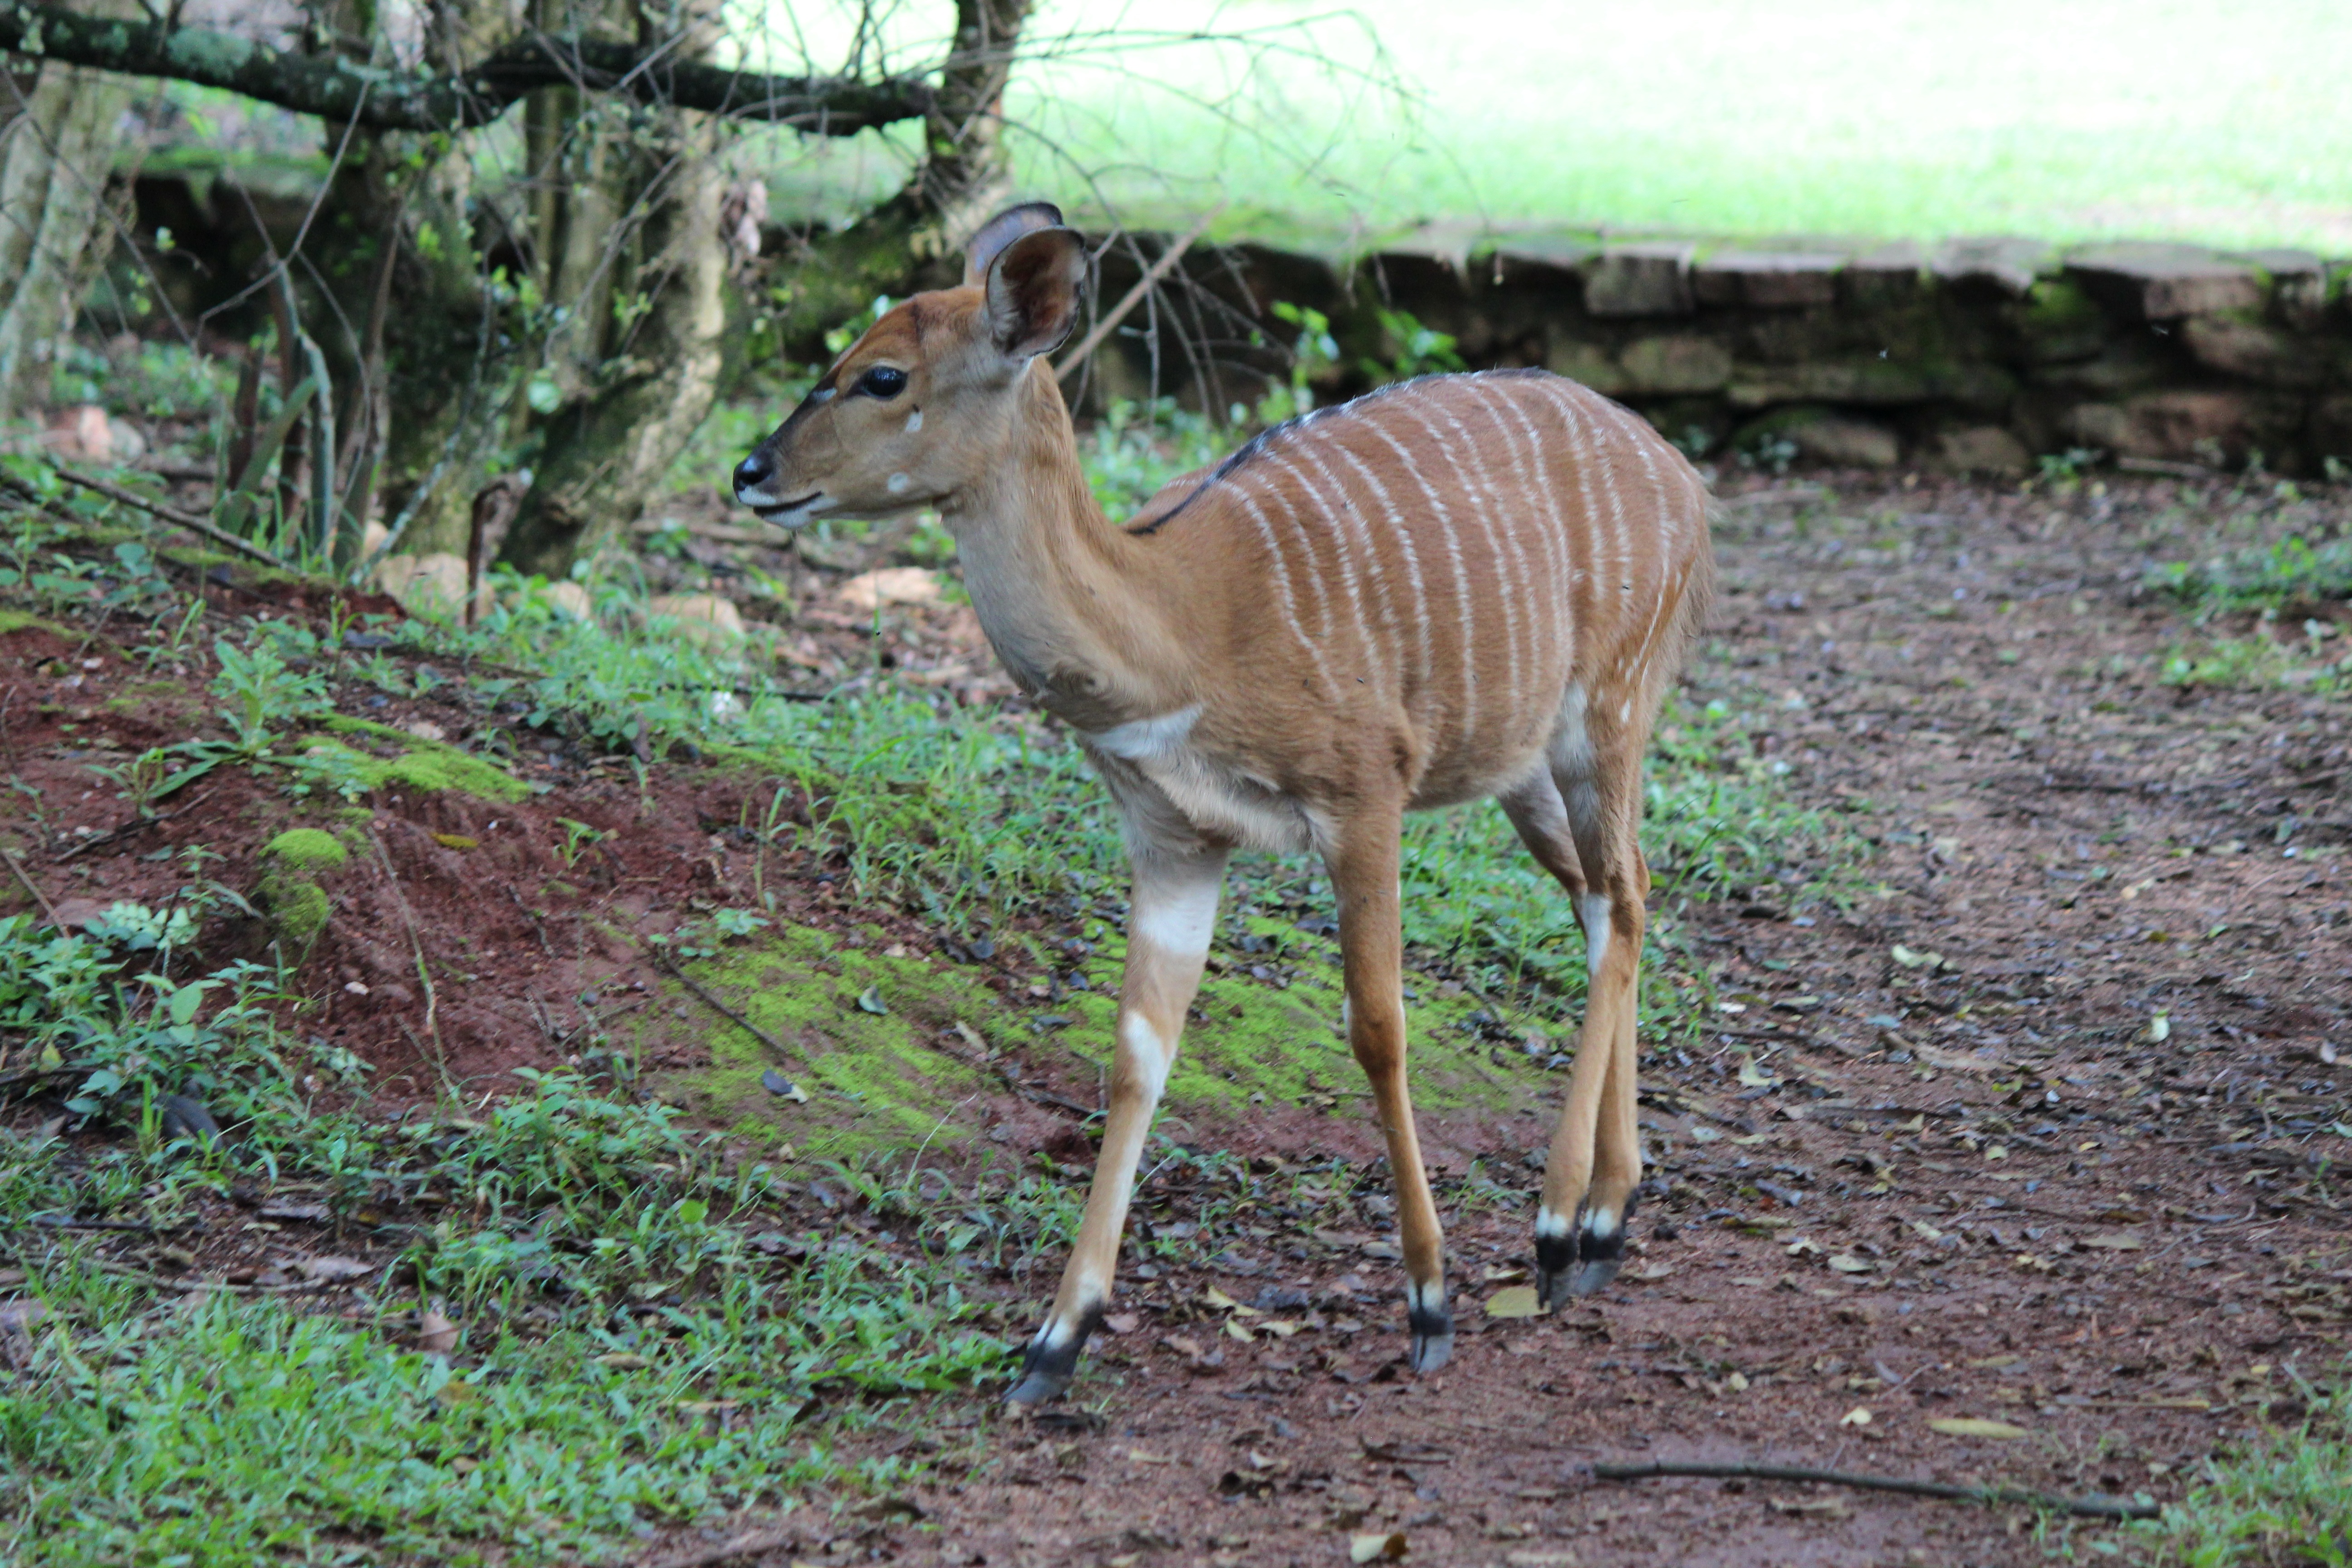
nature, grass, outdoor, wilderness, wildlife, wild, deer, zoo, natural, africa, brown, mammal, fauna, fawn, doe, gazelle, vertebrate, impala, herbivore, tawny, white tailed deer, musk deer